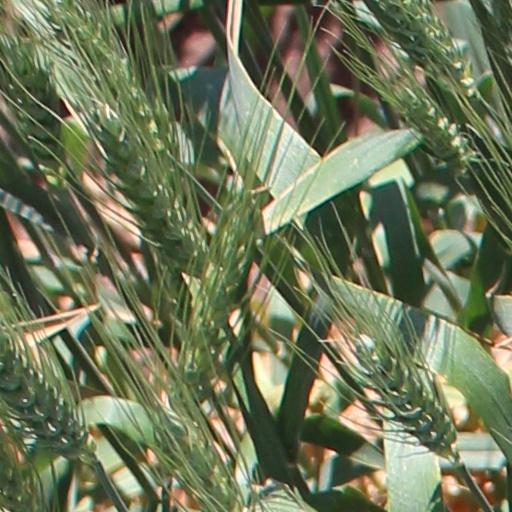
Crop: wheat